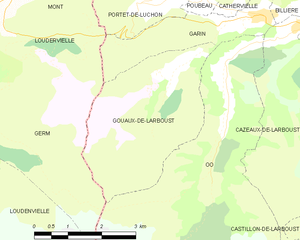
Gouaux-de-Larboust est une commune française située dans le département de la Haute-Garonne, en région Occitanie.